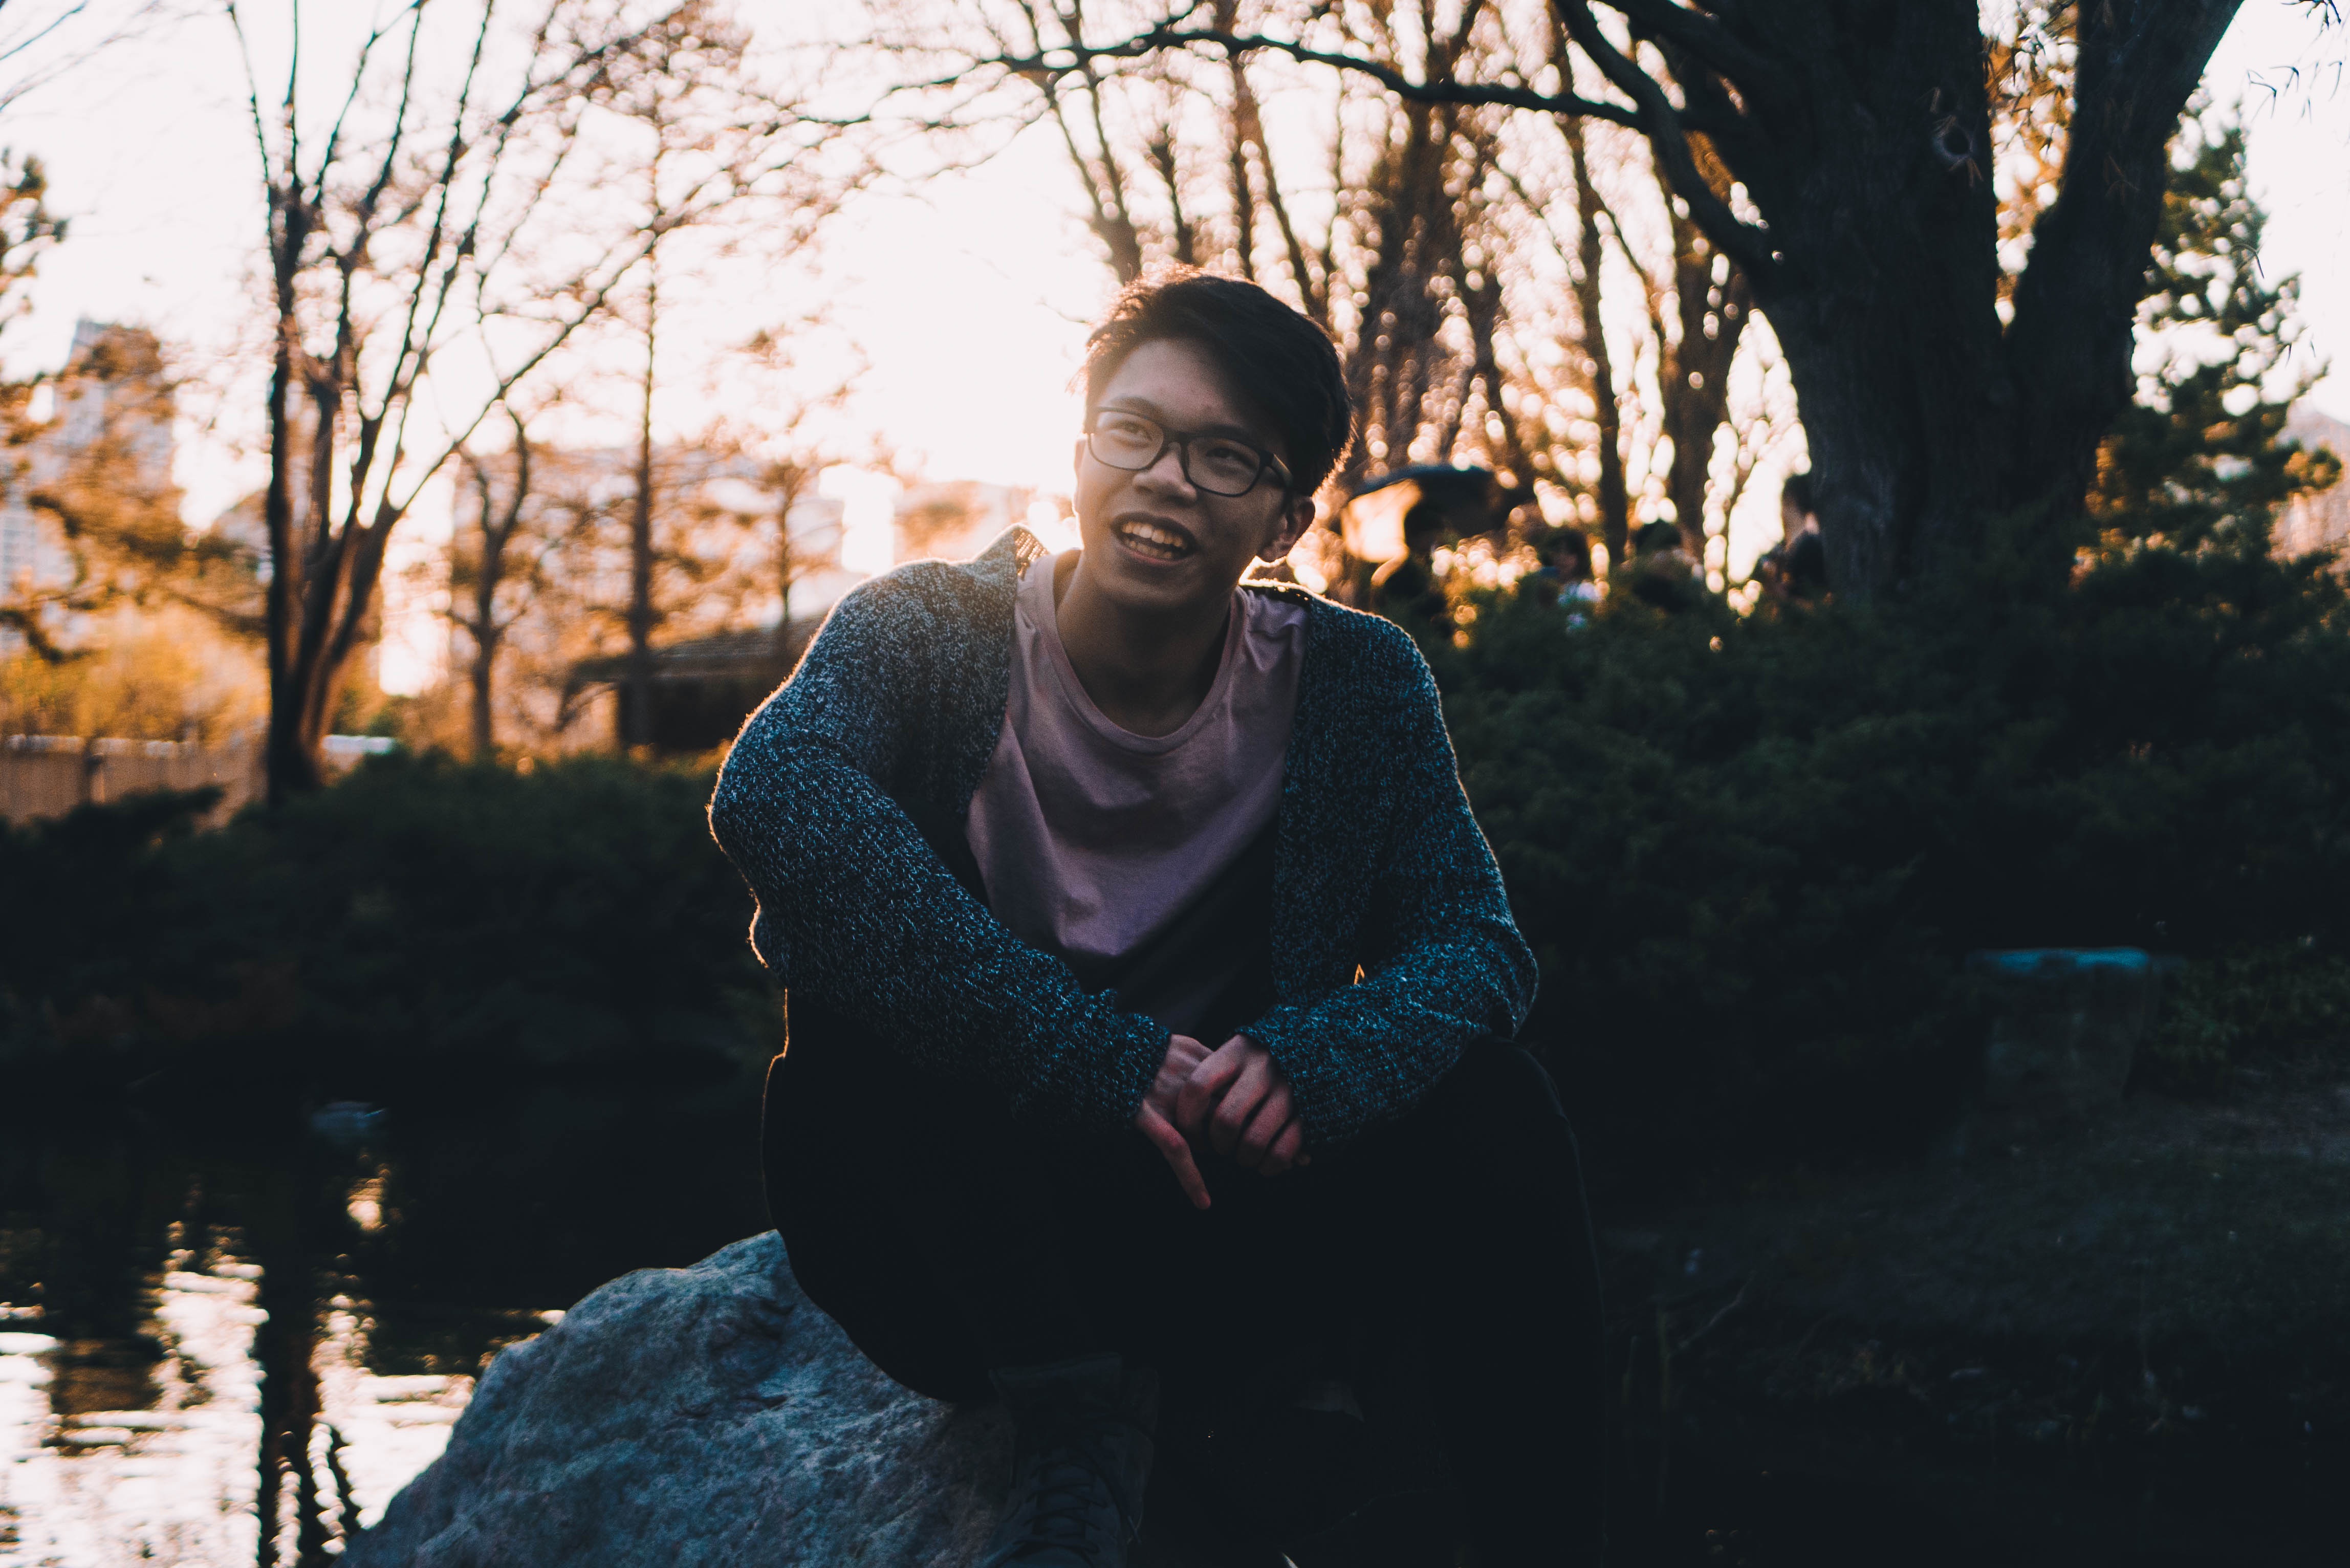
photography, flower, spring, autumn, season, photograph